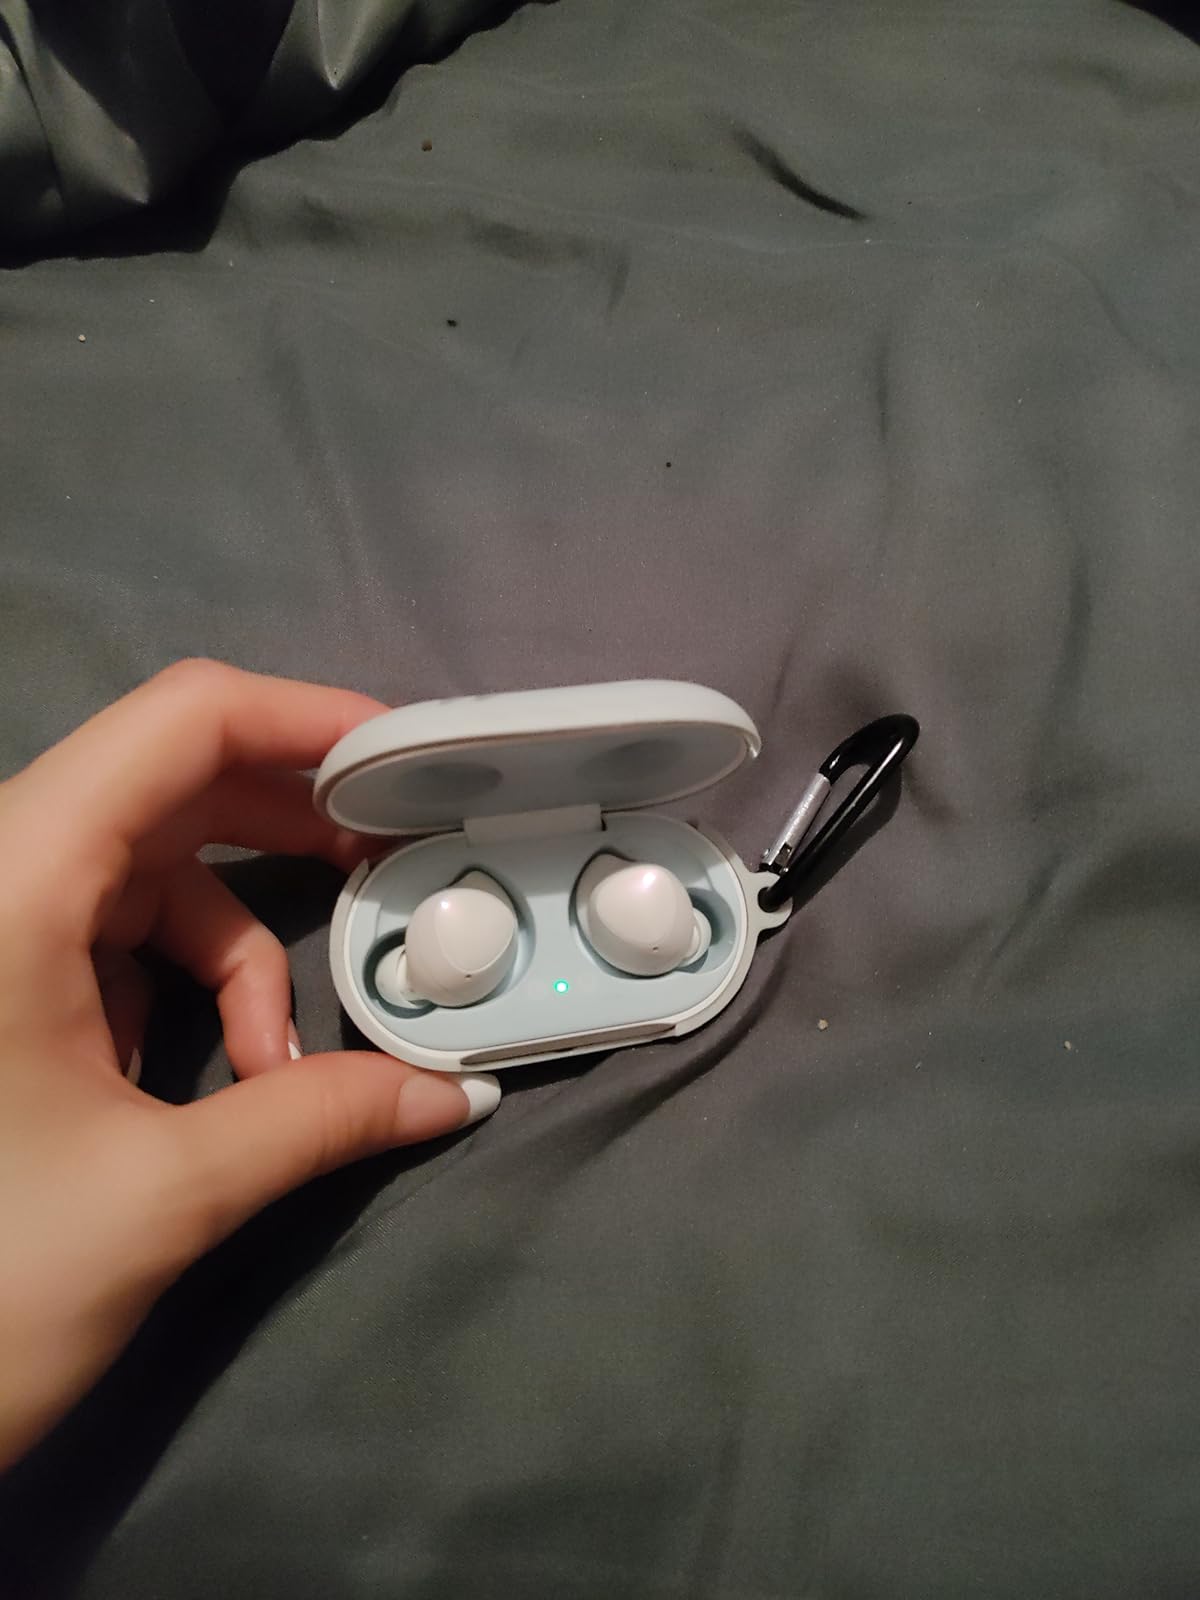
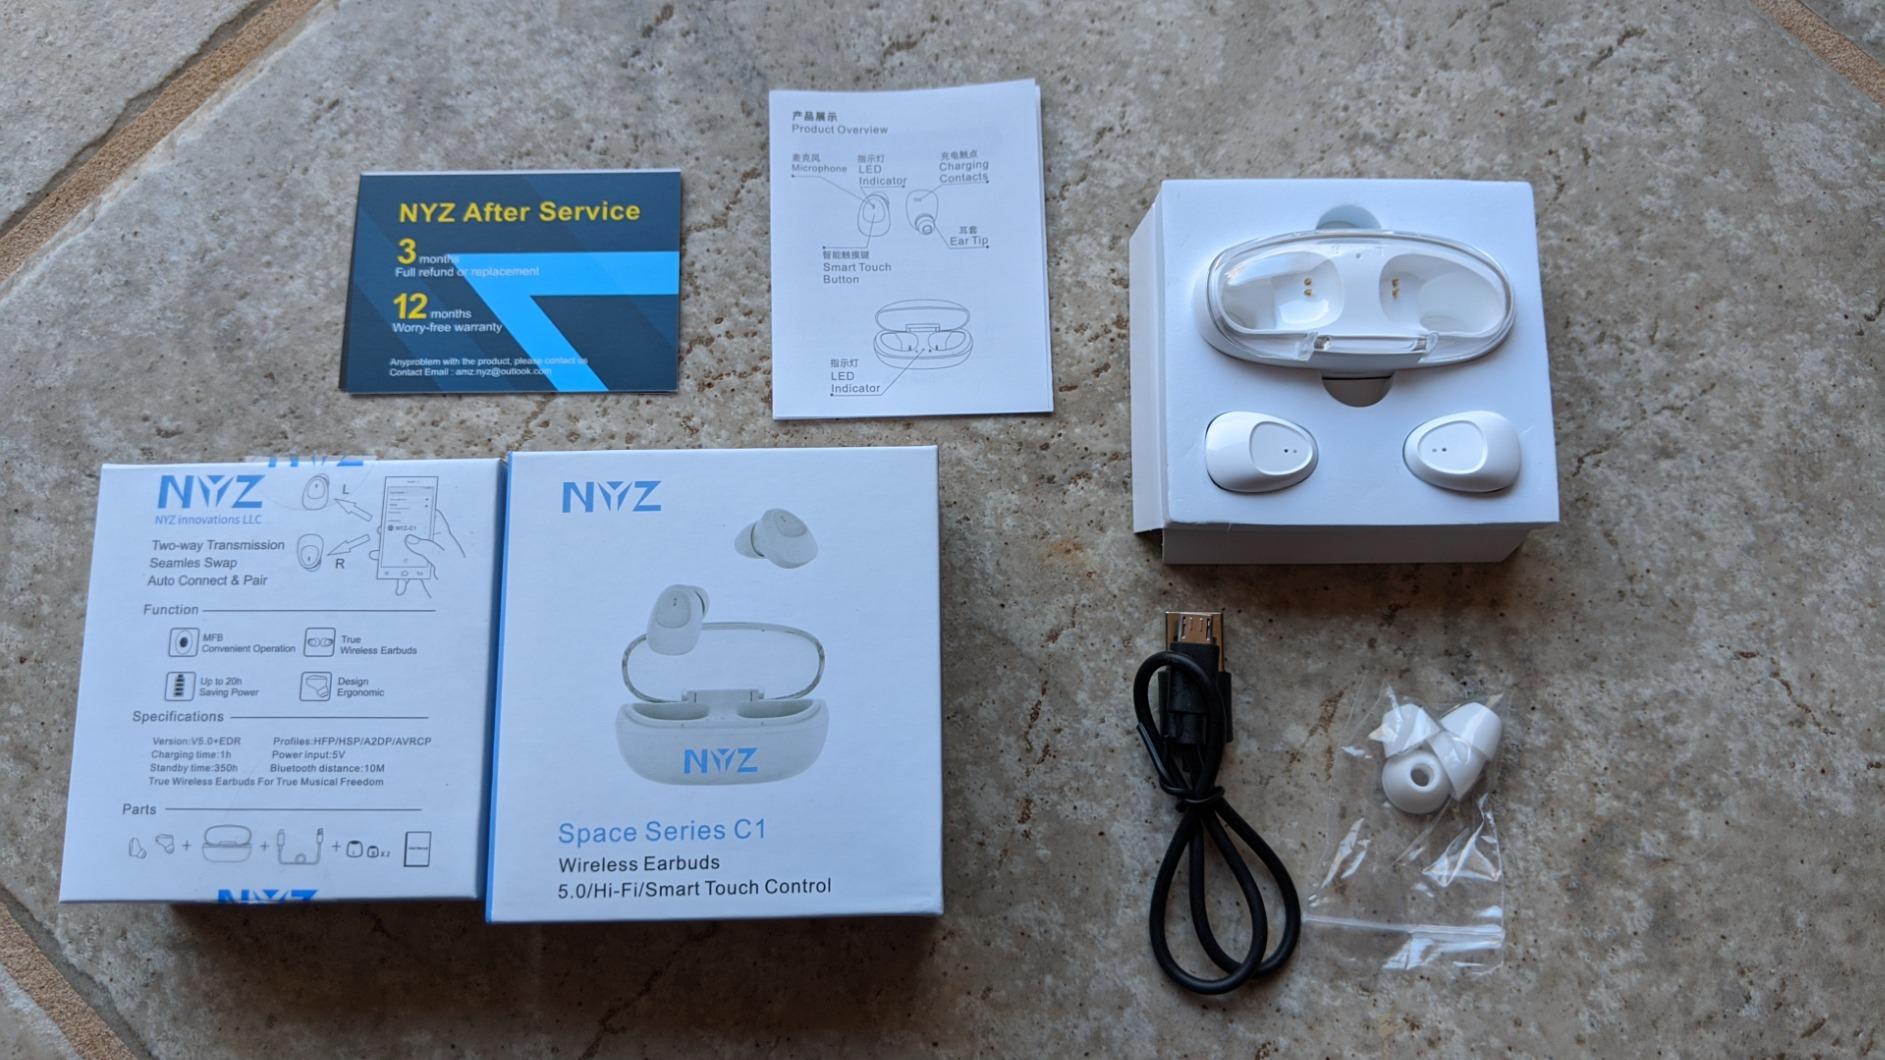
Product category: earbuds
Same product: no